KF Vllaznia Shkodër

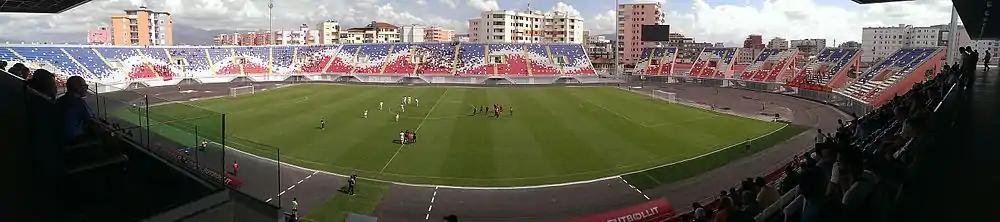
Loro Boriçi Stadium after reconstruction

The home ground of the club is called "Loro Borici". The name comes from one of the club's and Albania's greatest footballer to ever play, Loro played with some of the biggest teams at that time, with Roma and Lazio. The striker was known for his goalscoring abilities which he displayed in the Serie A after he left Vllaznia in the 1930s.